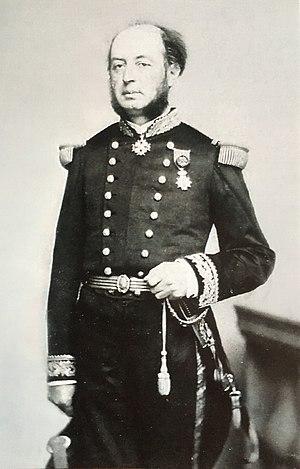
Charles Joseph Dumas-Vence, né à Tonnerre le 16 février 1823 et mort à Paris le 2 mars 1904, est un amiral, diplomate et hydrographe français.